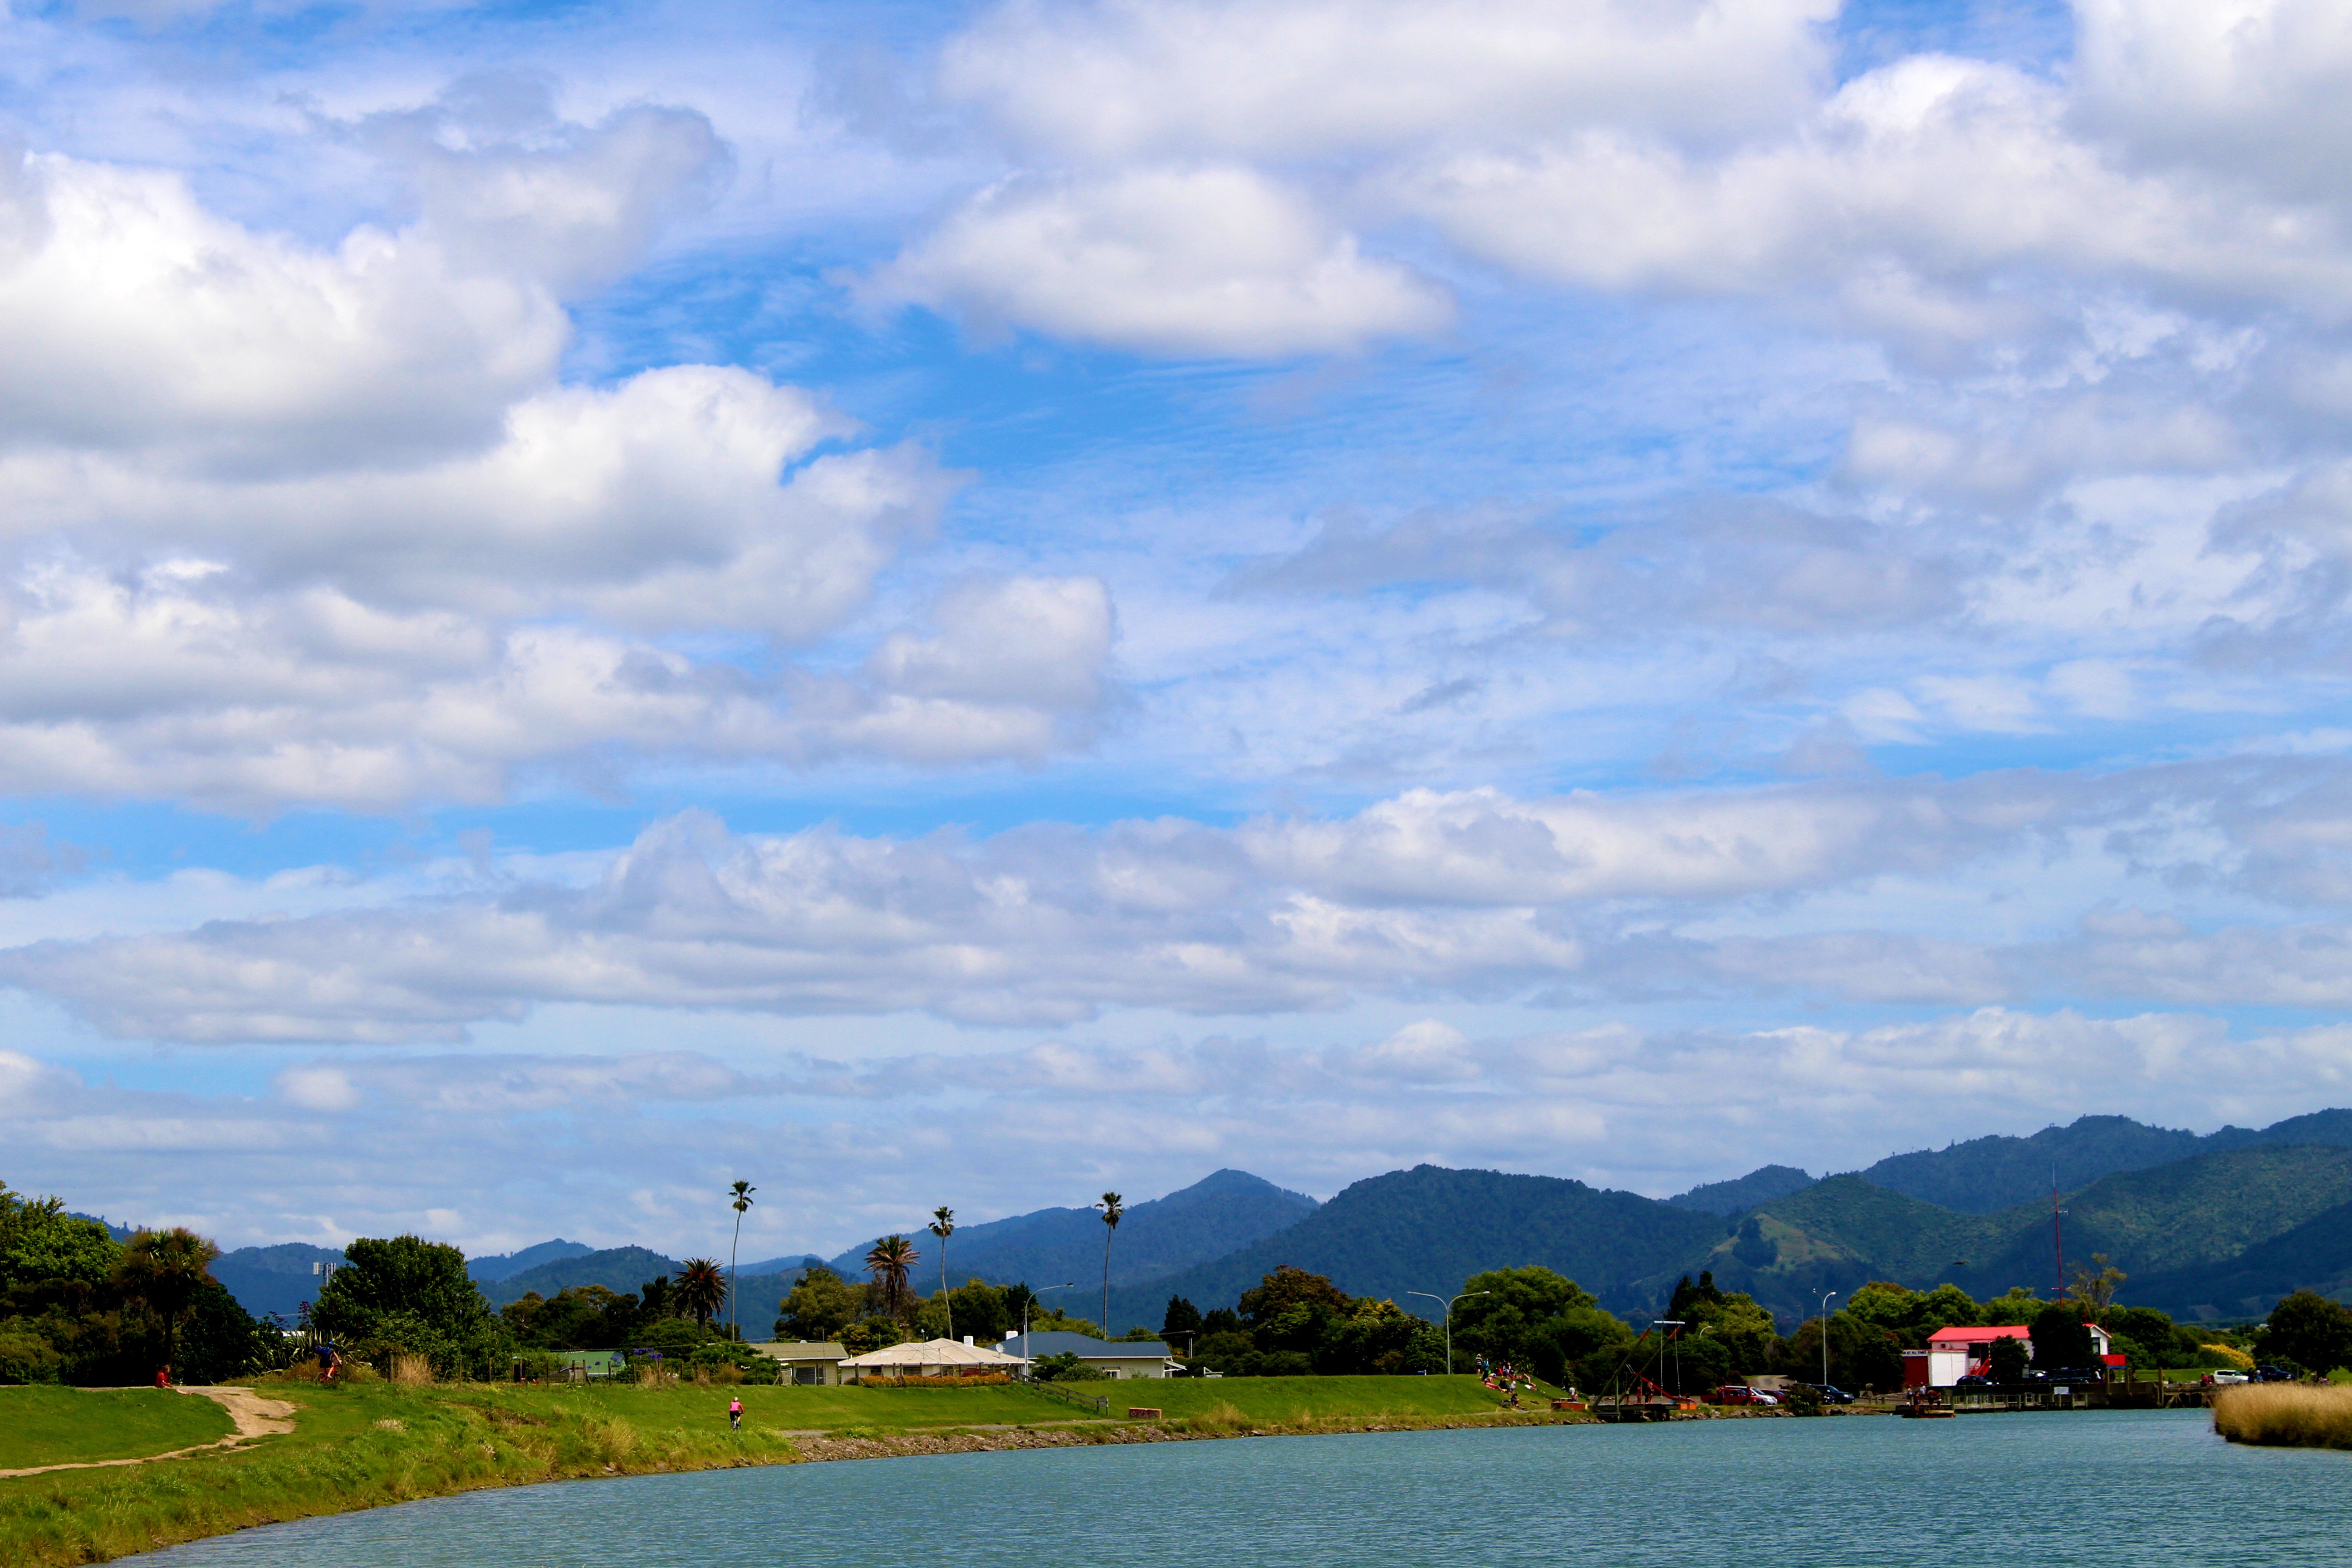
landscape, sea, coast, water, nature, horizon, mountain, cloud, sky, shore, lake, atmosphere, river, dusk, holiday, bay, blue, rest, reservoir, cloudscape, clouds, new zealand, mood, loch, waters, idyll, atmospheric, recovery, clouds form, summer sky, mountains green